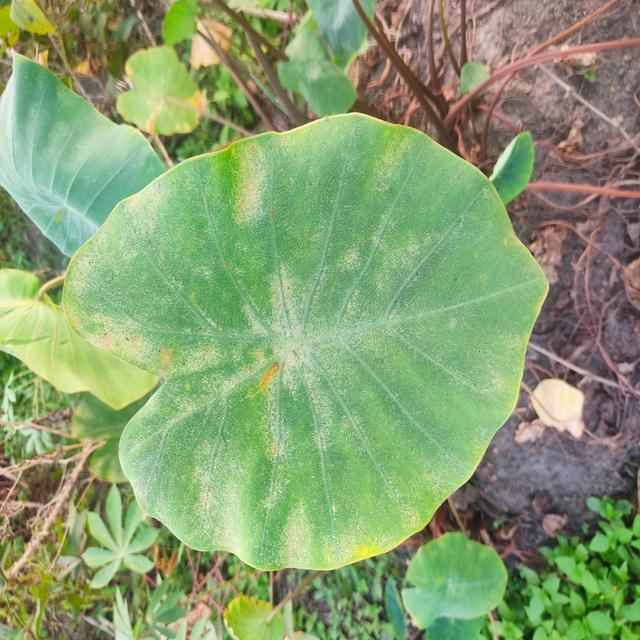
Label: Early_Blight